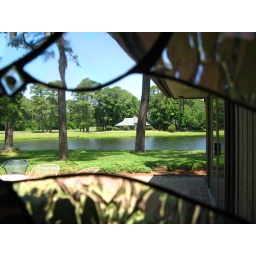
Looking through the hole in the stained glass window out to the lagoon